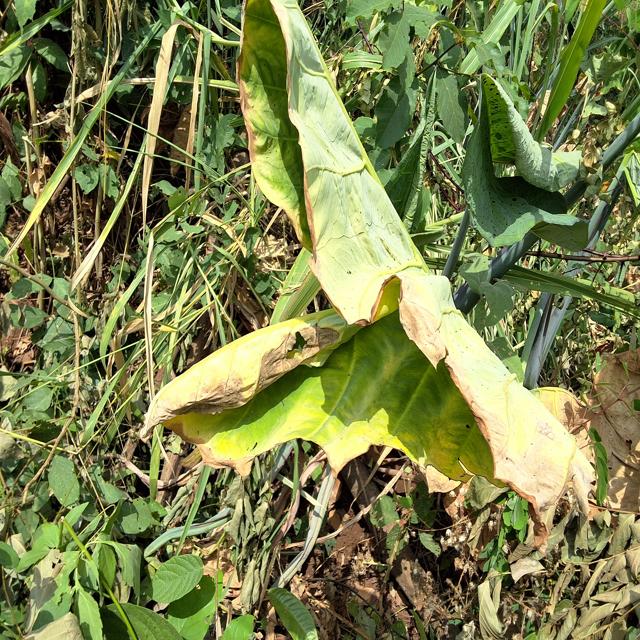
Label: Mid_Blight